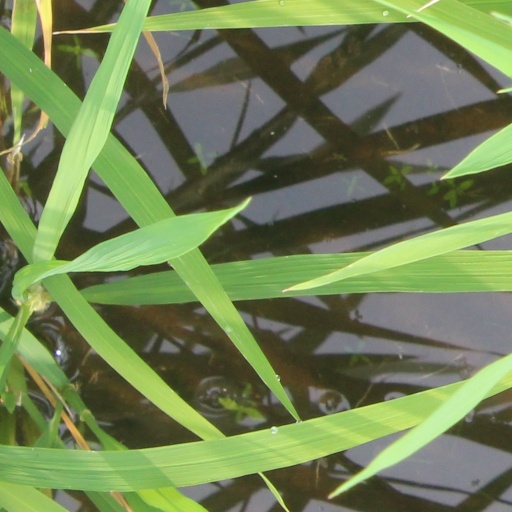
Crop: rice